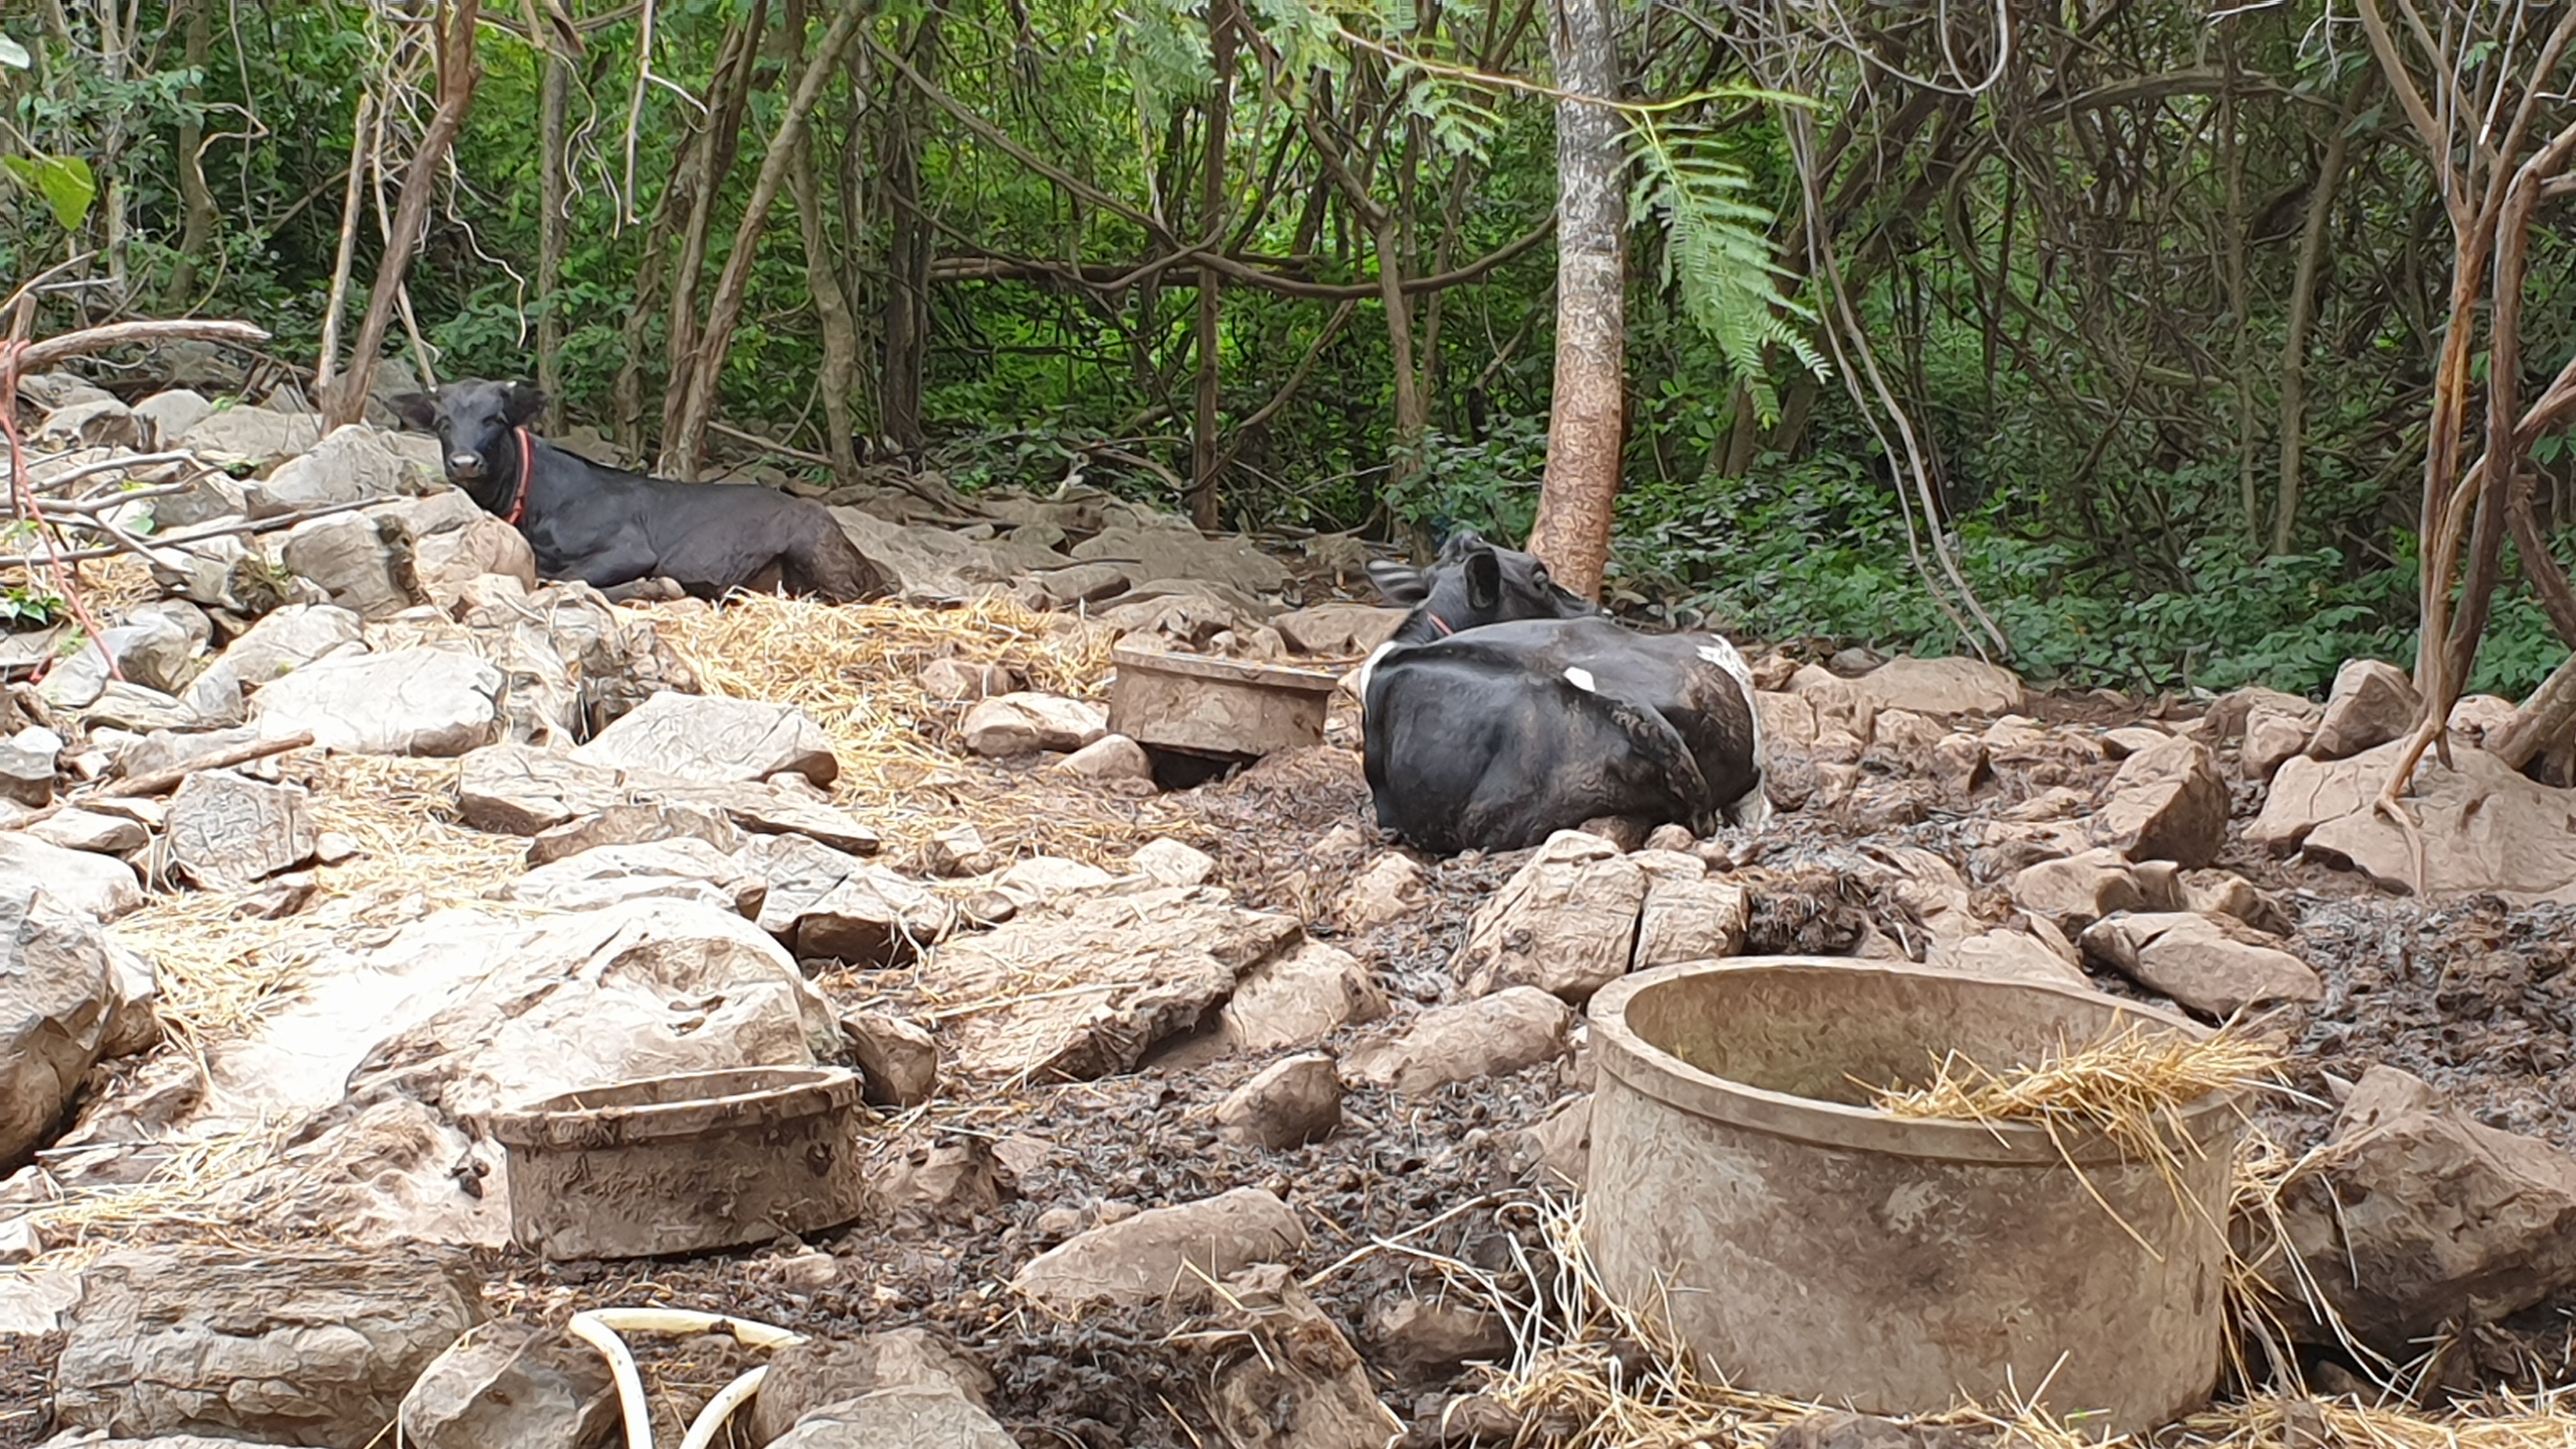
natural, tree, rock, plant, soil